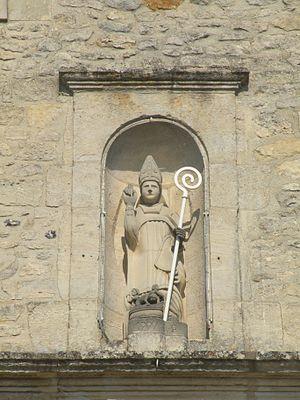
église Saint-Nicolas de Fresnoy-en-Thelle
L'église Saint-Nicolas est une église catholique paroissiale située à Fresnoy-en-Thelle, dans le département de l'Oise, en France. Ses abords austères et sans grand caractère cachent un édifice de qualité du second quart du XIIᵉ siècle et de la première moitié du XVIᵉ siècle, qui est resté en partie inachevé, et a été malmené par le remaniement néo-classique de la façade, en 1758, et la démolition des parties hautes du clocher, après 1842. Elles ont été reconstruites sans style réel. Cependant, le transept, dont le croisillon sud n'a apparemment jamais été construit, et le chœur rectangulaire forment un ensemble homogène de la dernière période romane. Voûtées d'ogives dès l'origine, ces trois travées constituent un intéressant témoignage de la transition successive vers le style gothique. Ainsi, les arcs-doubleaux sont déjà en arc brisé, et les piliers fasciculés, bien hiérarchisés, présentent des colonnettes à chapiteaux très fines. La nef romane n'existe plus : elle fut remplacée par la construction actuelle à la période gothique flamboyante. En cohérence avec le transept incomplet, elle n'est accompagnée que d'un unique bas-côté, au nord.